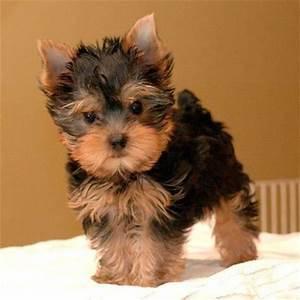
dog